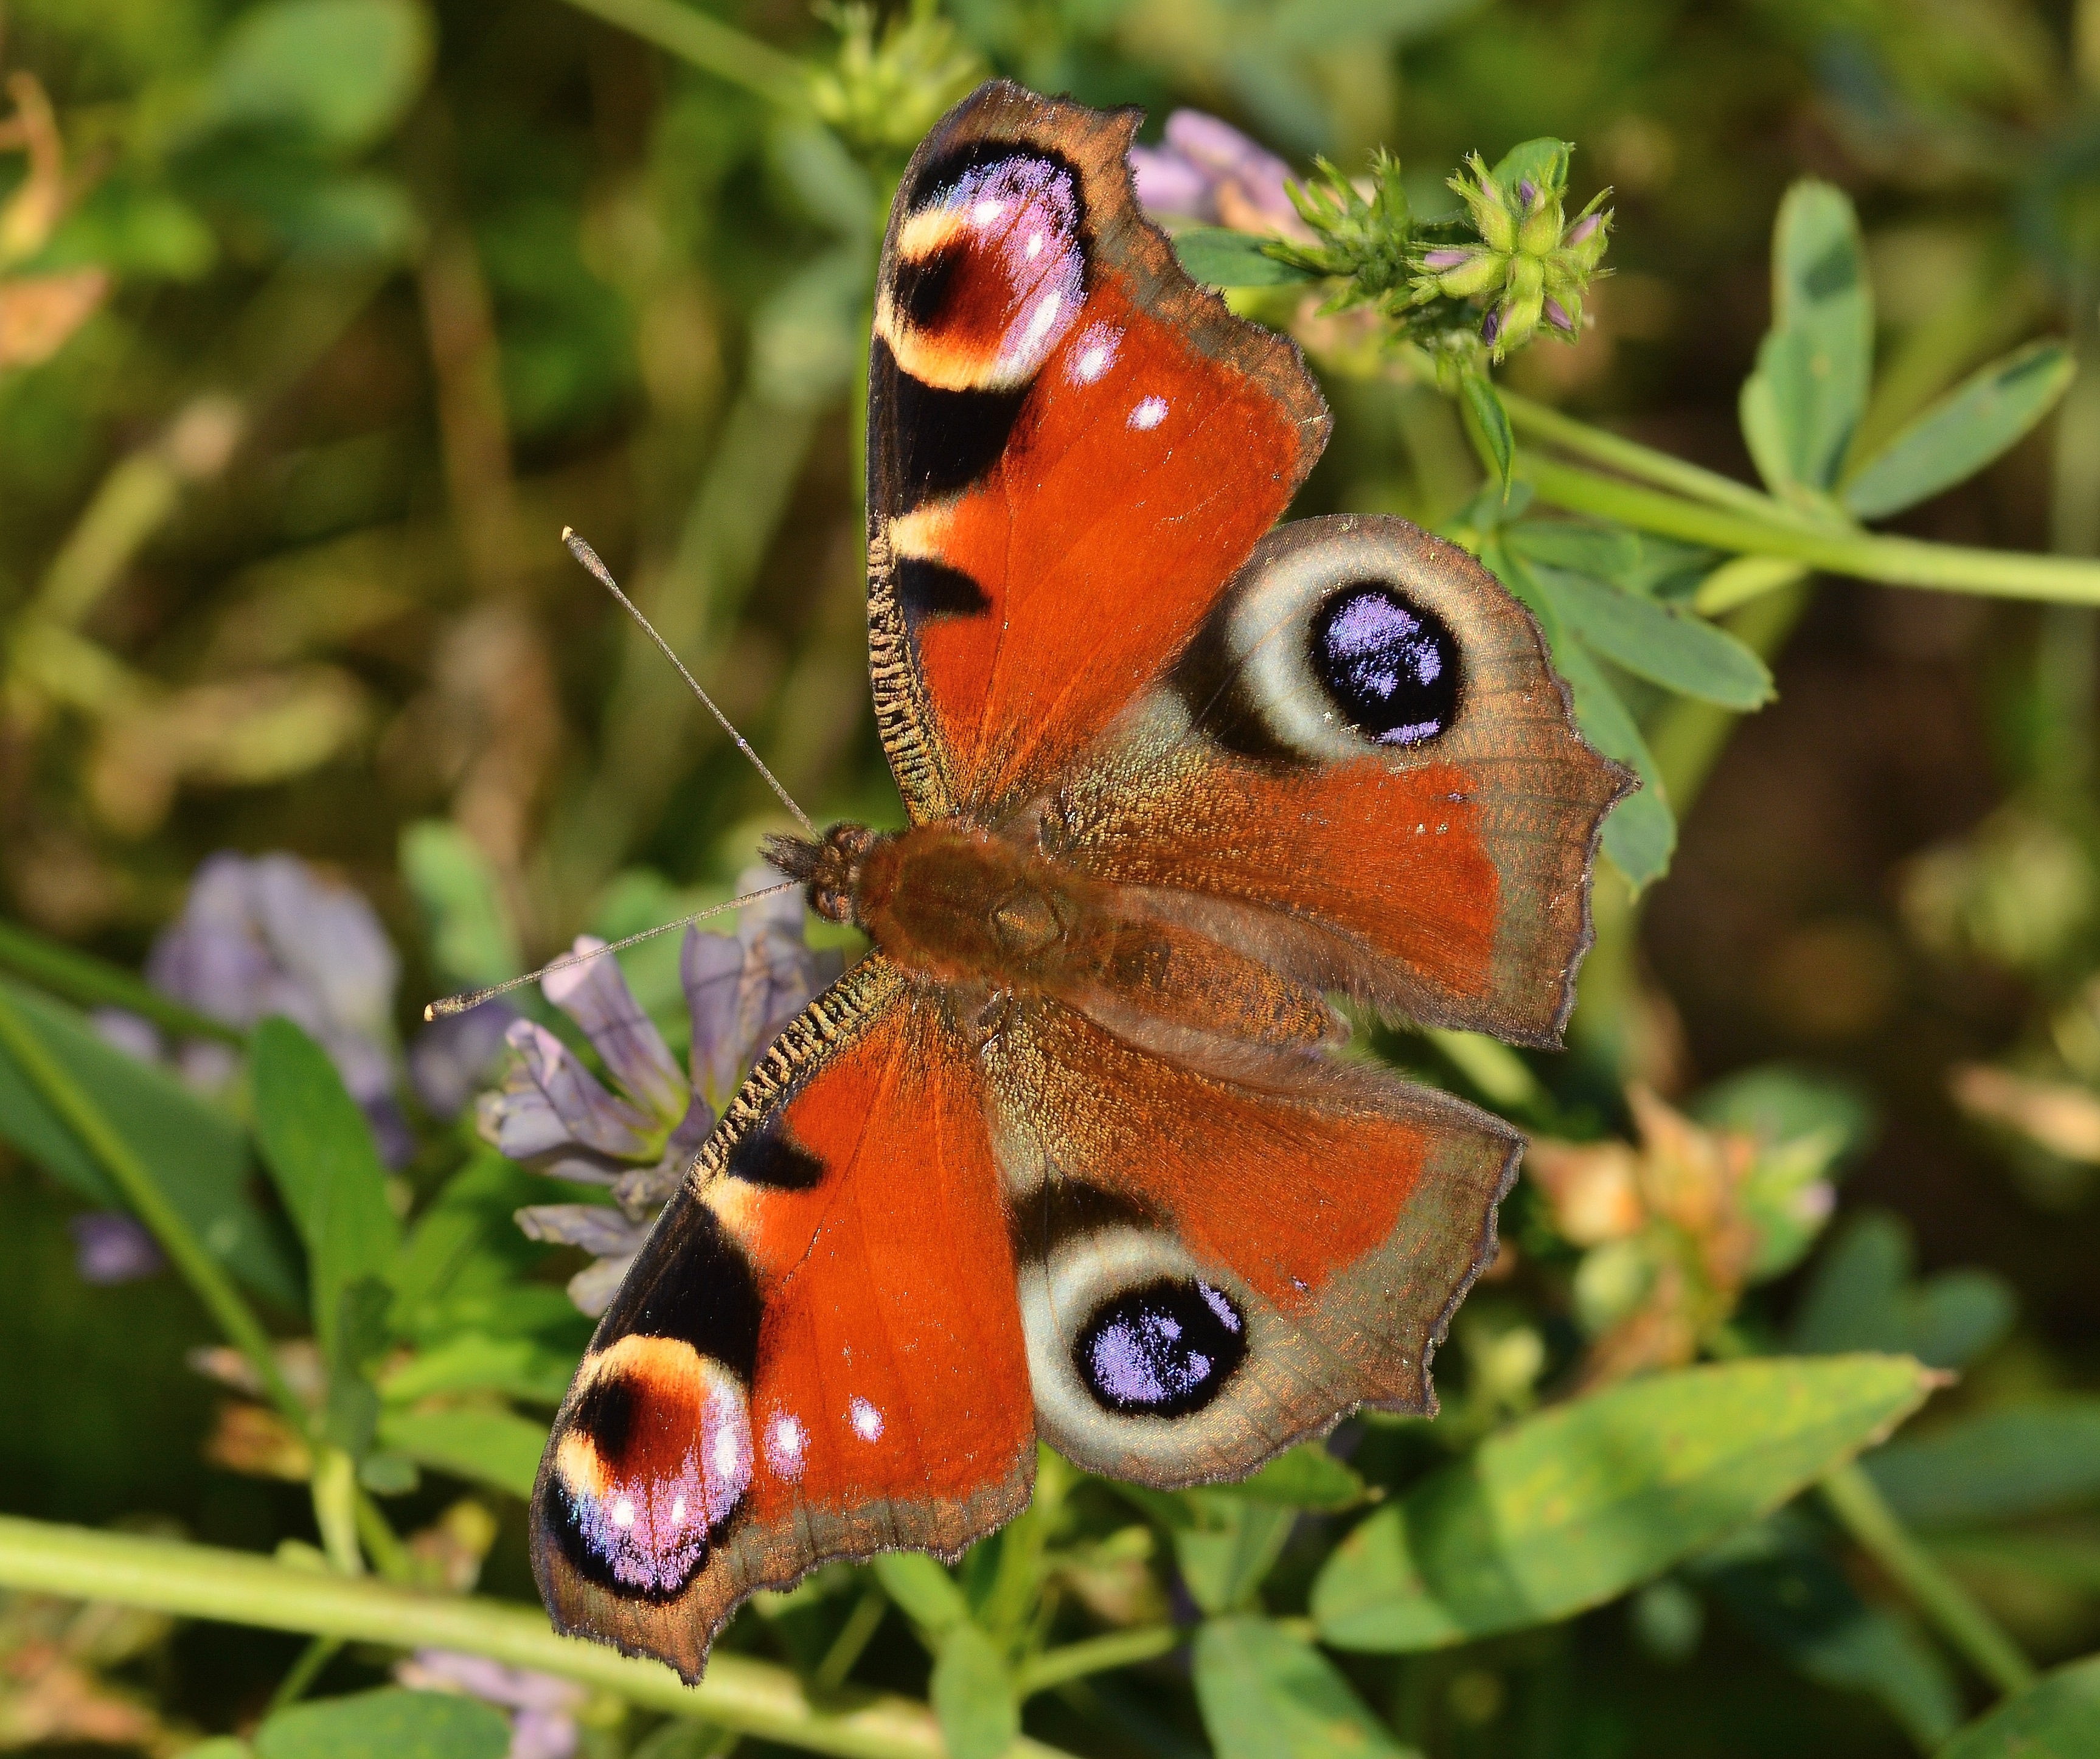
flower, wildlife, insect, butterfly, fauna, invertebrate, monarch butterfly, insects, butterflies, macro photography, arthropod, pollinator, moths and butterflies, ianchis